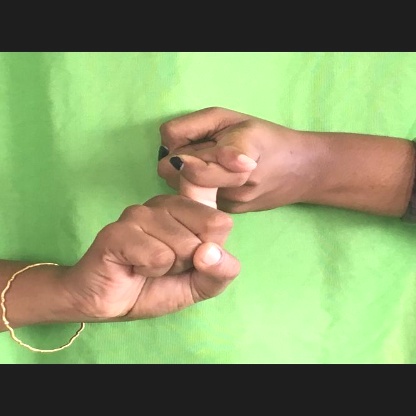
Mudra: Pasha